Bitterne Manor

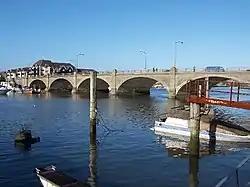
Cobden Bridge from Bitterne Manor

James Stuart Hall purchased Bitterne Manor in August 1818. On his death in 1822, the Manor was willed to his wife Jesse (Hunter) Stuart Hall and, on her death in 1847, to her sister Jane (Hunter) Eastmont. It later passed to her daughter Agnes Eastmont, who married Sir Steuert MacNaghten; thus, the property came into the MacNaghten Family.